International relations (1814–1919)

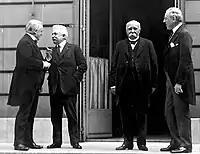
The "Big Four" at the Paris Peace Conference of 1919: David Lloyd George, Vittorio Emanuele Orlando, Georges Clemenceau, and Woodrow Wilson

Friction between China and Japan arose from the 1870s from Japan's control over the Ryukyu Islands, rivalry for political influence in Korea and trade issues. Japan, having built up a stable political and economic system with a smaller but modern and well-trained army and navy, easily defeated China in the First Sino-Japanese War of 1894. Japanese soldiers massacred the Chinese after capturing Port Arthur on the Liaodong Peninsula. In the harsh Treaty of Shimonoseki of April 1895, China recognized the independence of Korea, and ceded to Japan Taiwan (Taiwan), the Penghu Islands and the Liaodong Peninsula. China was further obligated to pay Japan a war indemnity of 200 million silver taels, open five new ports to international trade, and foreigner entities (Japan and other Western powers generally) to establish and operate factories in these cities. However, Russia, France, and Germany saw themselves disadvantaged by the treaty and in the Triple Intervention forced Japan to return the Liaodong Peninsula in return for a larger indemnity. The only positive result for China came when those factories led the industrialization of urban China, spinning off a local class of entrepreneurs and skilled mechanics.